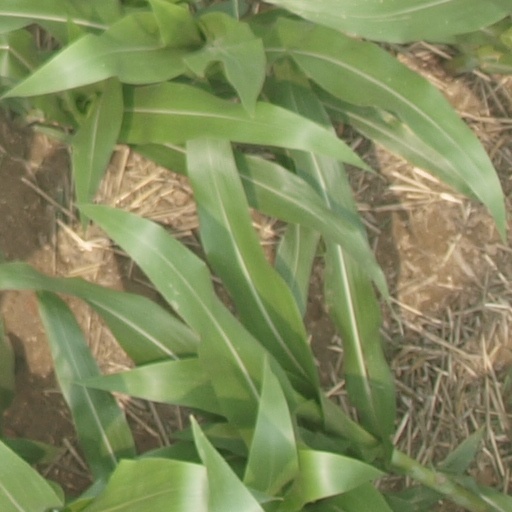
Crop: maize; corn